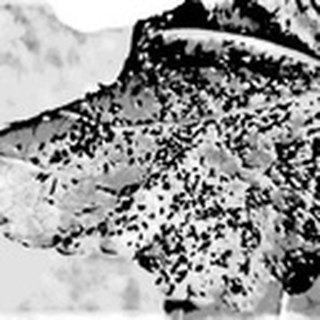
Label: cotton_aphids